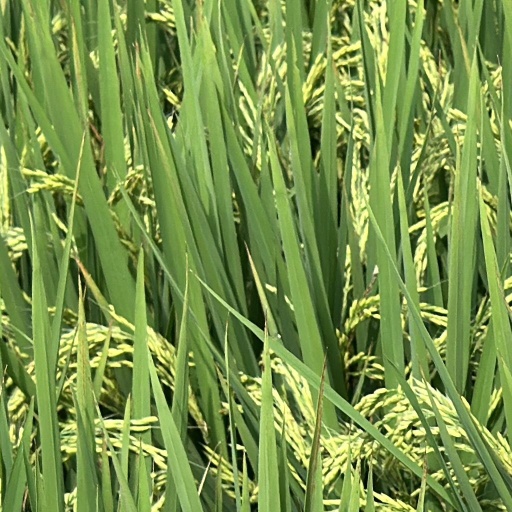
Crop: rice